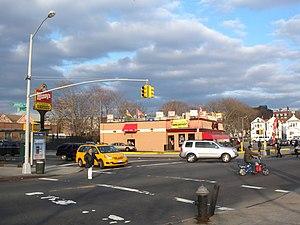
Jamaica Avenue est une avenue qui traverse les arrondissements de Brooklyn et de Queens à New York. Elle s'étend d'est en ouest du quartier de Bellerose dans le Queens jusqu'à Prospect Park à Brooklyn.